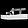
Label: Sandal